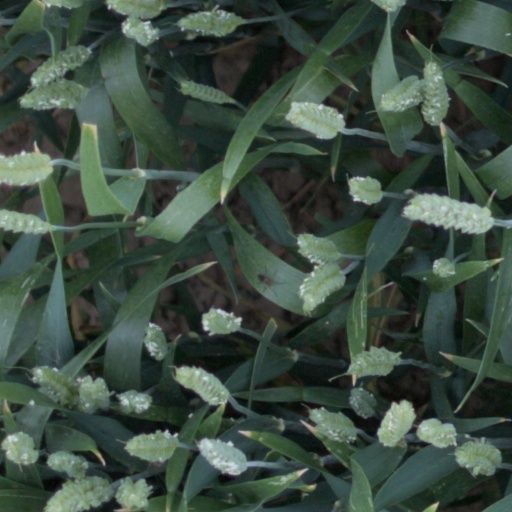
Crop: wheat